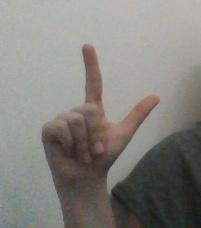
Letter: laam